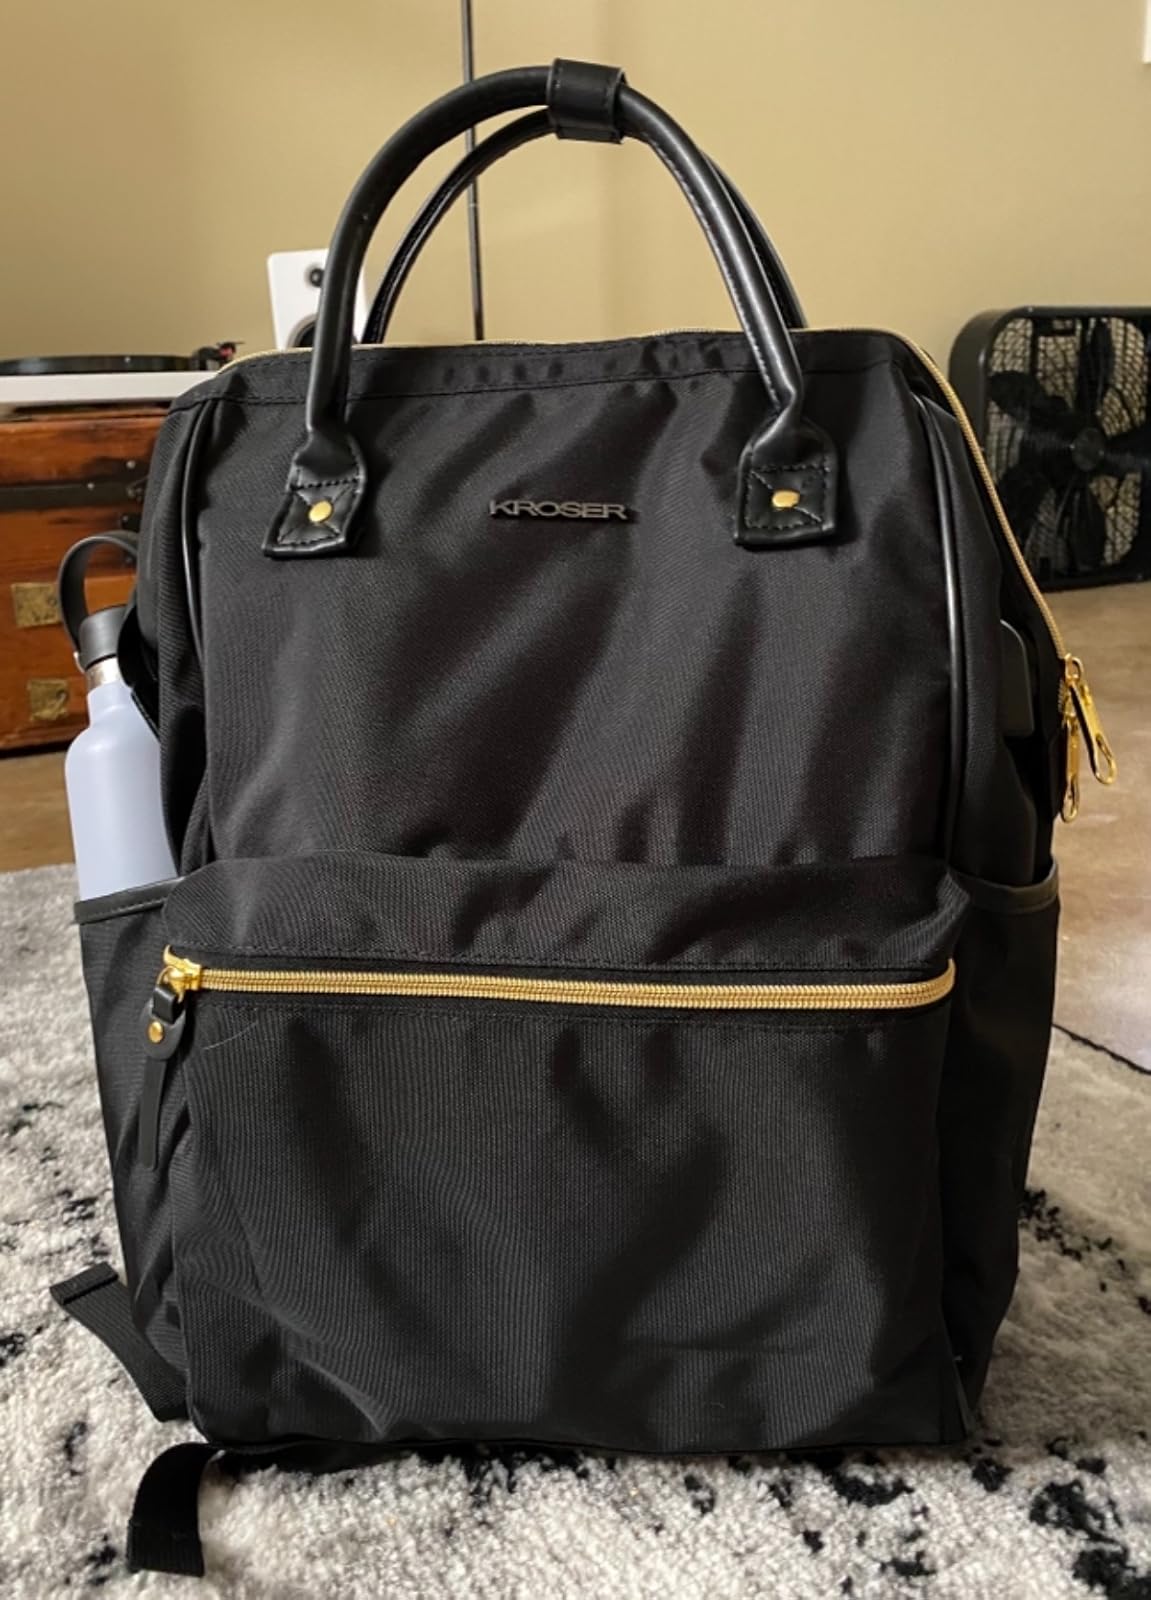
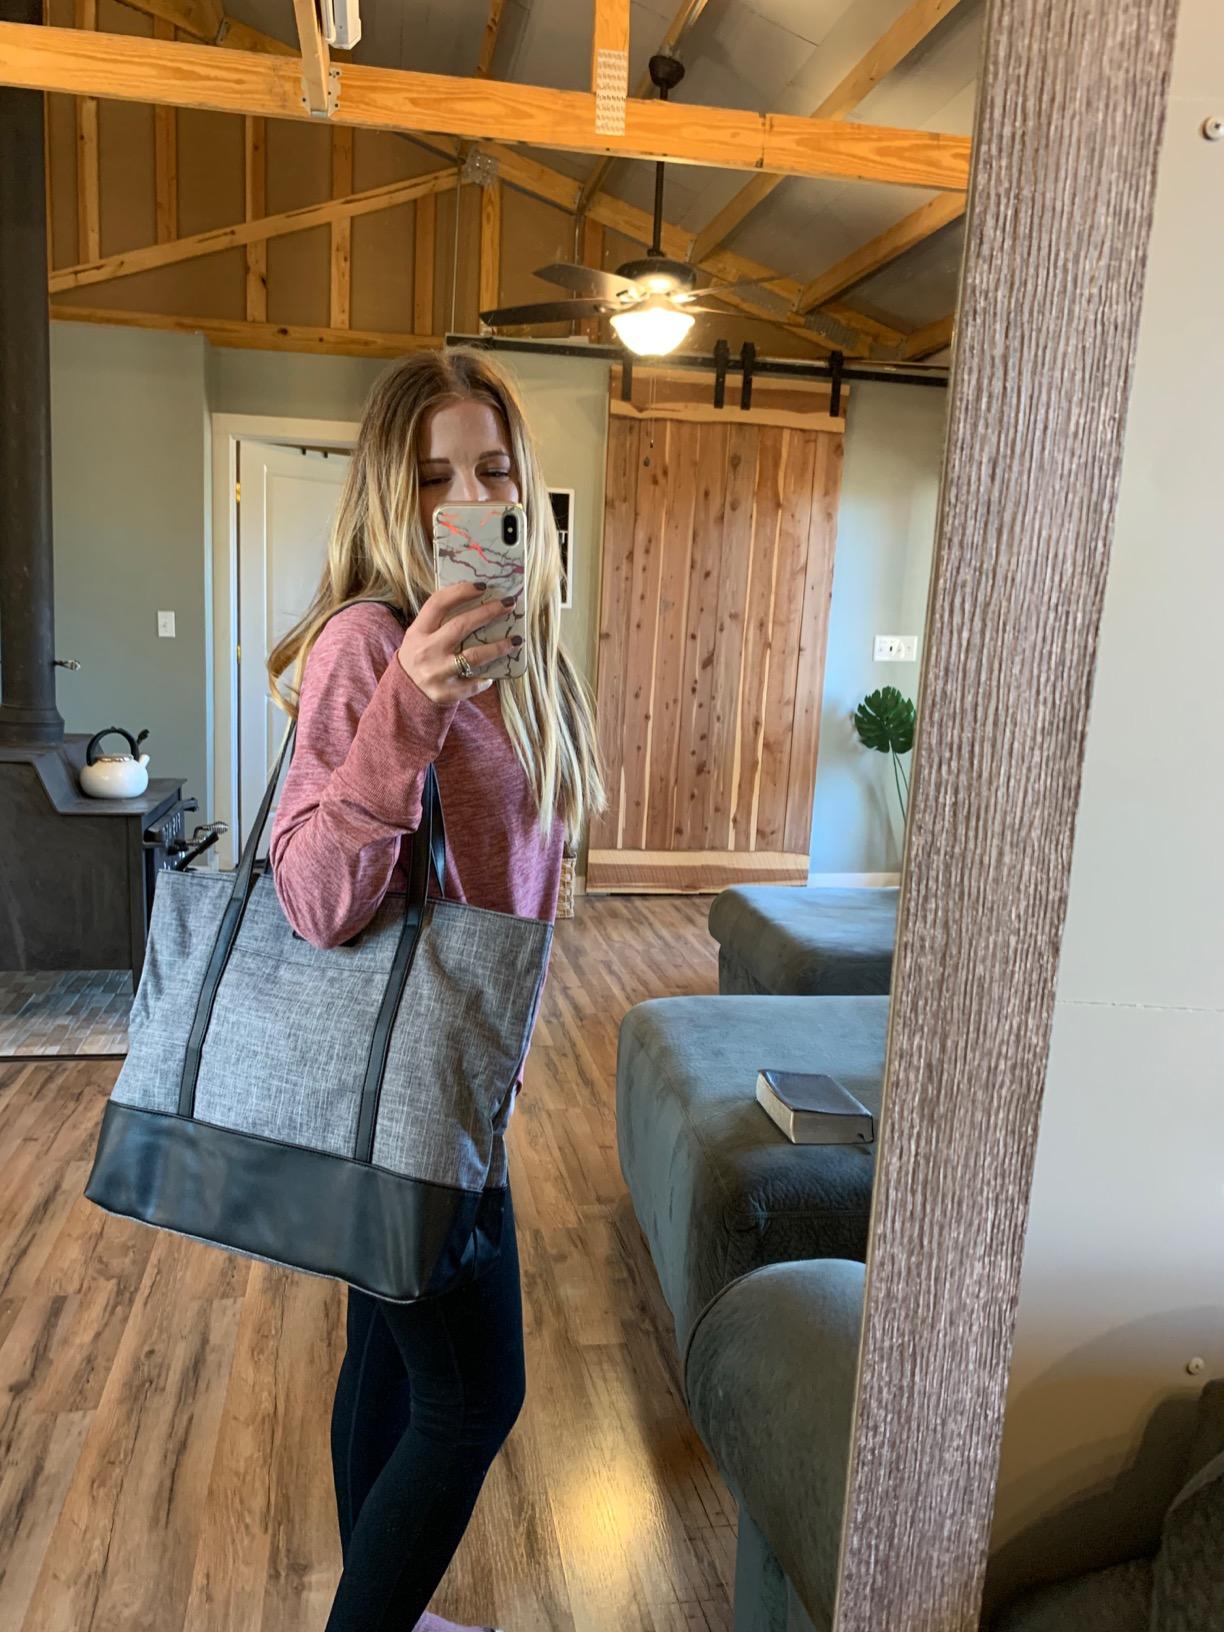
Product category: bag
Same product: no